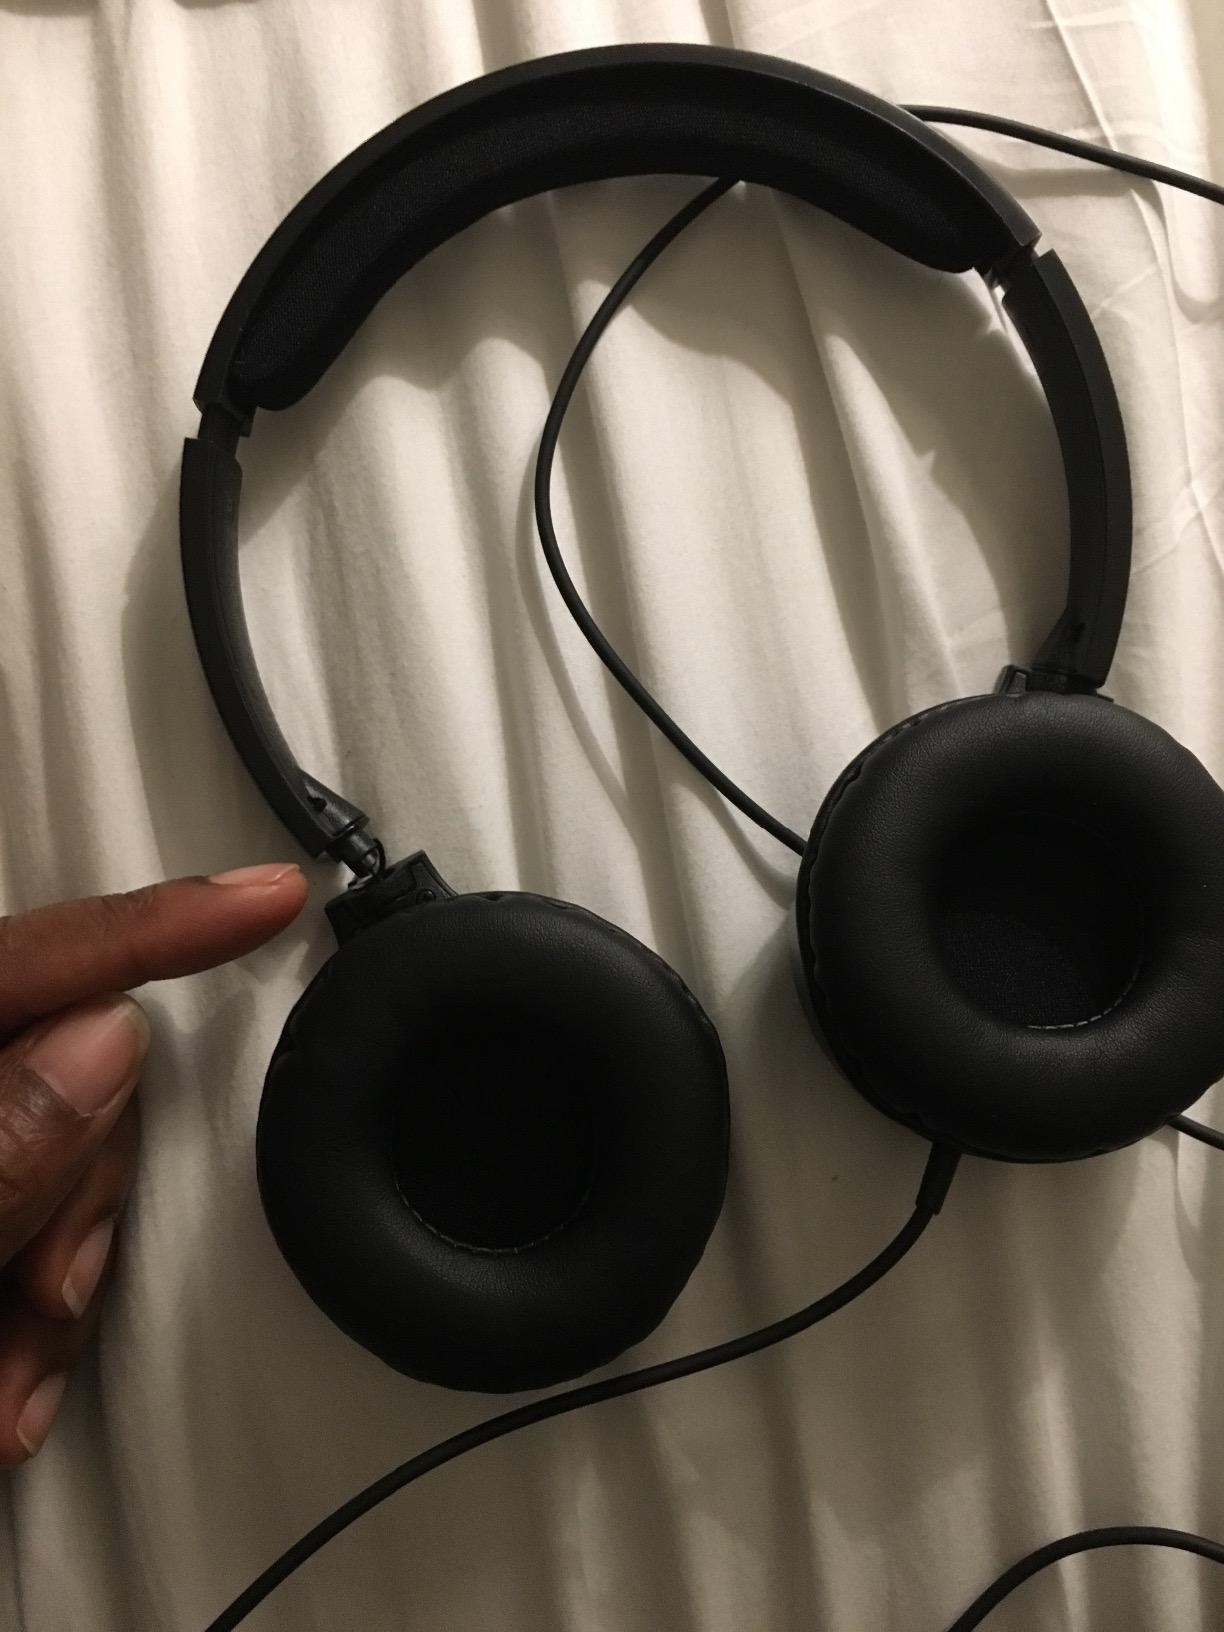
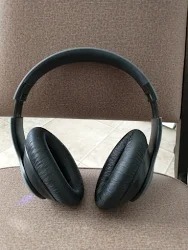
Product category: headphones
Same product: no